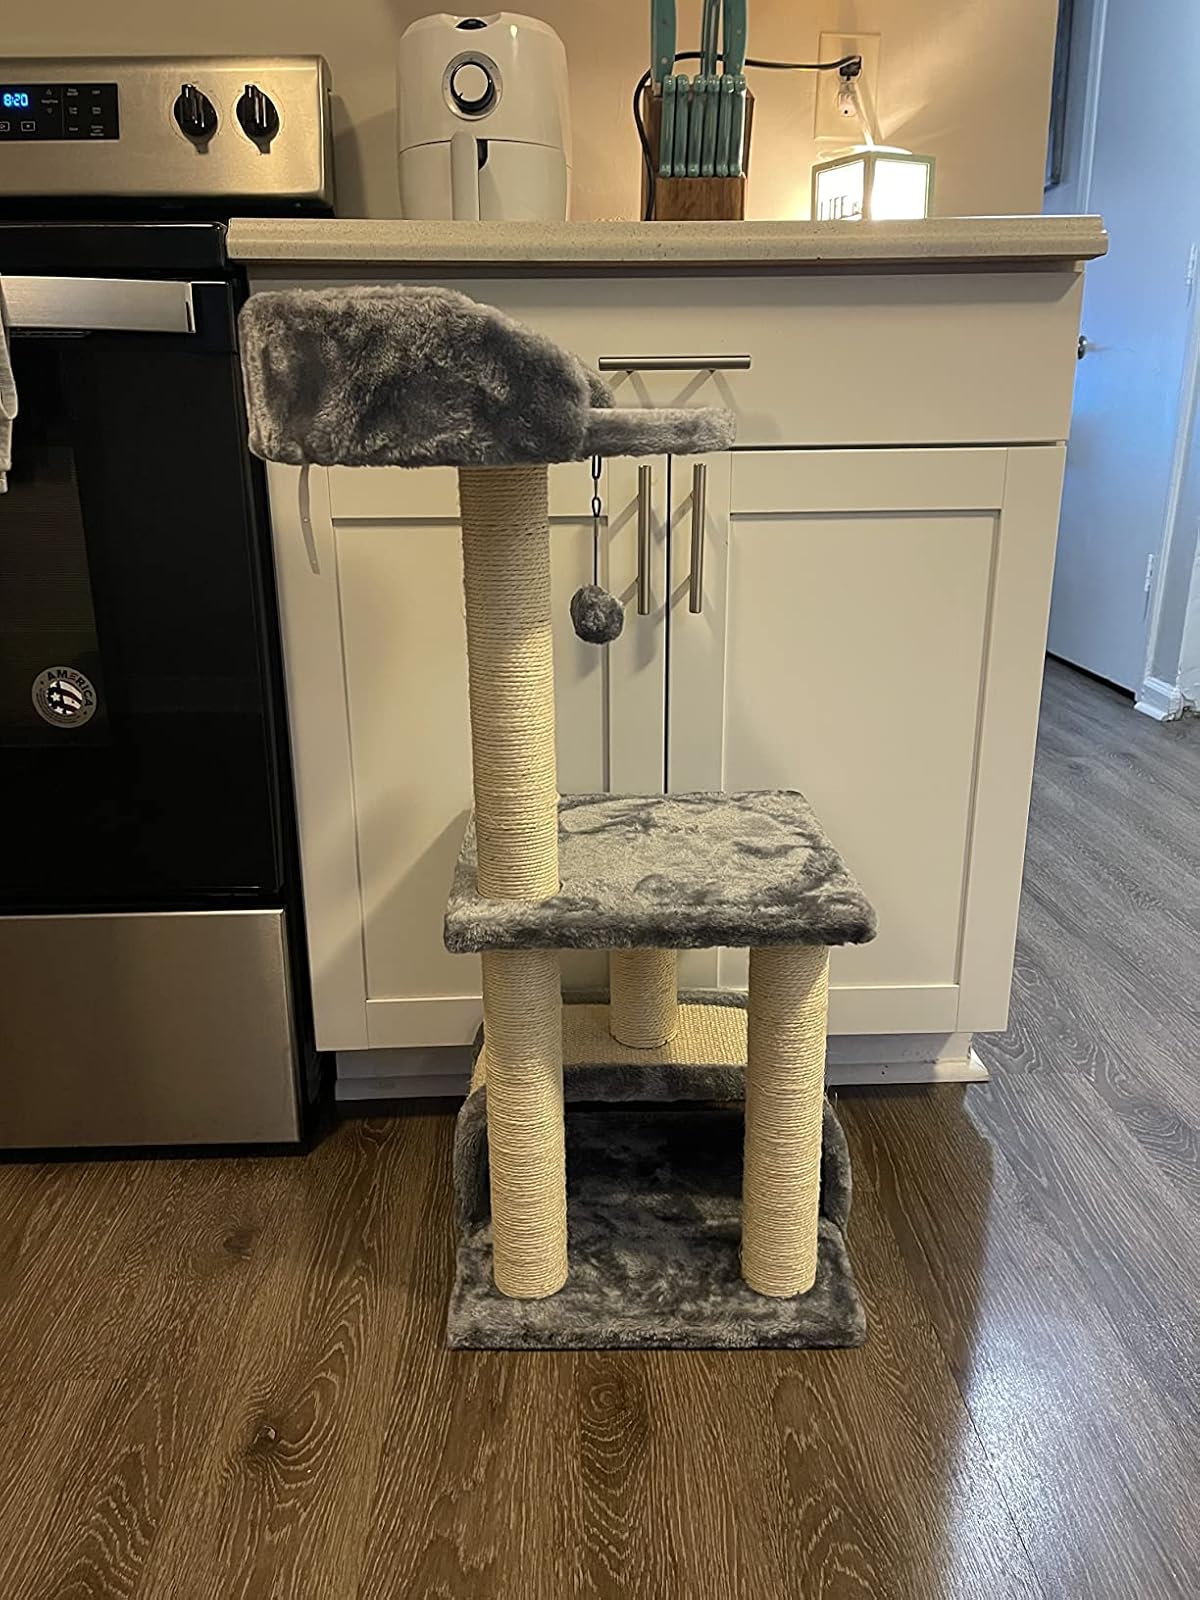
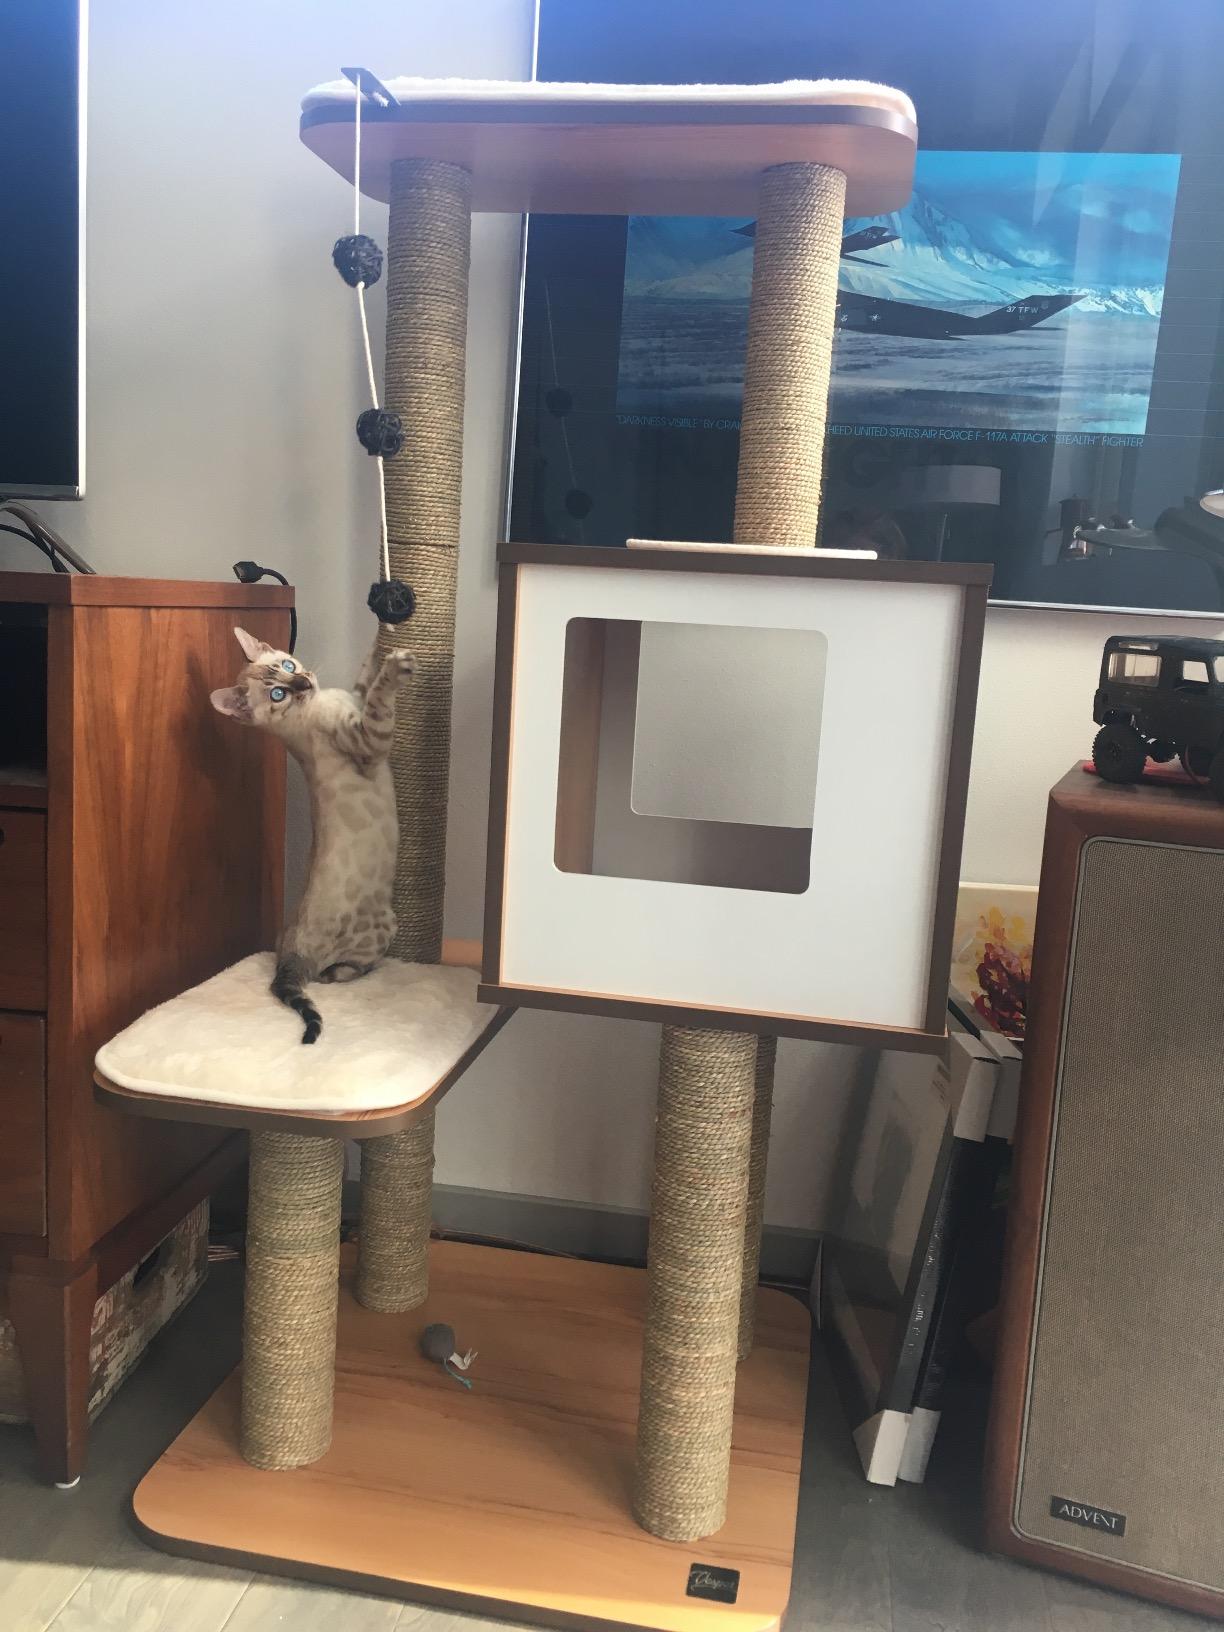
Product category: items_cat tree
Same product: no